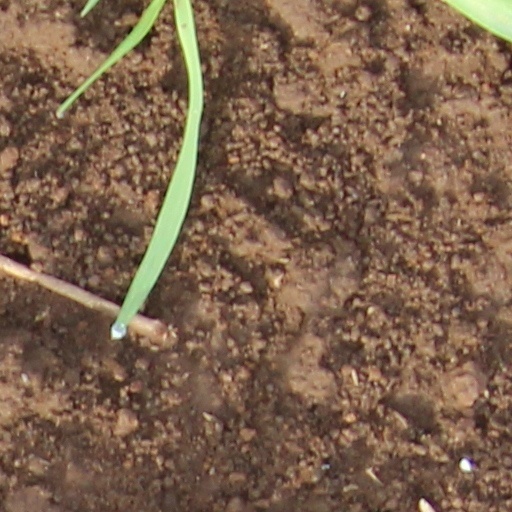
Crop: wheat